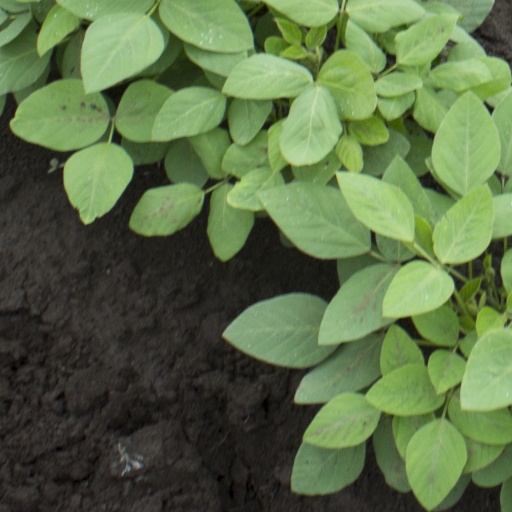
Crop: soybean